Sky position (RA, Dec in degrees): 4.002, 0.7722
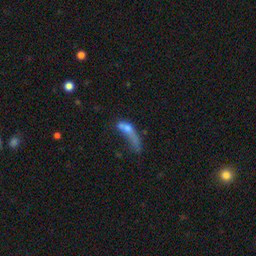
Galaxy morphology: Disturbed Galaxies